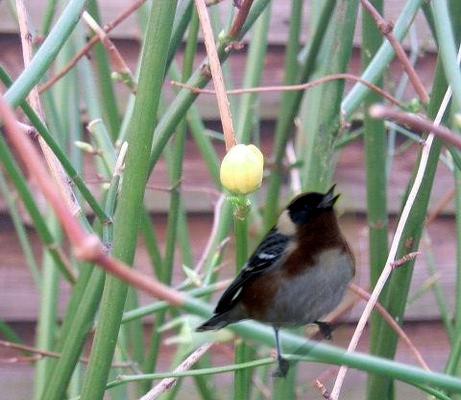
Bird species: Bay_breasted_Warbler
Bird type: landbird
Background: land